Jenő Szép

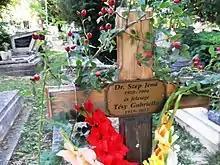
The tomb of Jenő Szép (1920–2004) and his wife, Gabriella Tésy (1919–2015) in Farkasréti Cemetery (plot 11/1, row #1, place #80)

Jenő Szép's parents were Pál Szép and Arabella Liebert. His wife Gabriella Tésy (1919–2015) was also a mathematician. They had four children: Gabriella (1948), Katalin (1950), Zsófia (1952), and Jenő (1957).